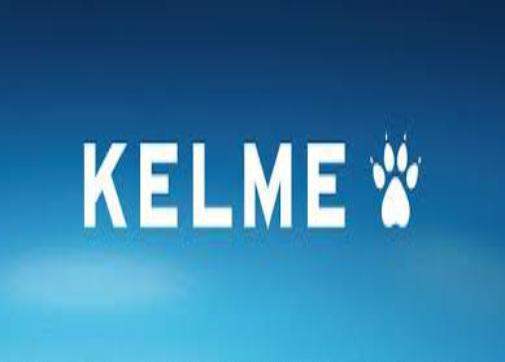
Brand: Kelme
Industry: Sports